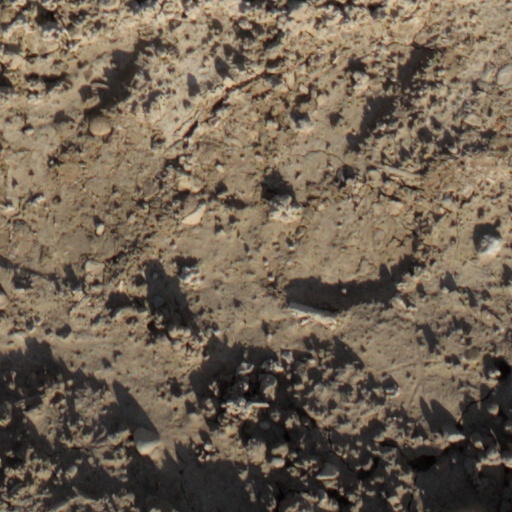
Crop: wheat